Arrow keys

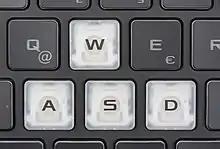
WASD keys on a gaming laptop

Although the "arrow keys" provide one convention for cursor movement on computers, there are also other conventions for cursor movement that use entirely different keys.